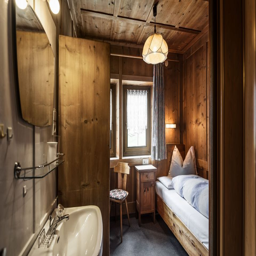
image : the rooms of our hotel